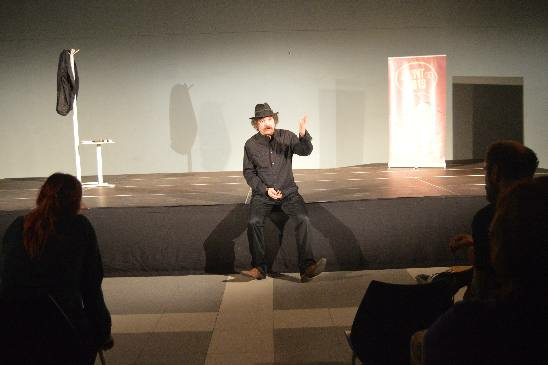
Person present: Yes